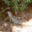
Label: lizard